Fox News controversies

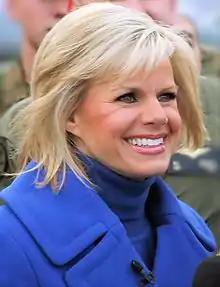
Gretchen Carlson in 2009

On July 6, 2016, former "Fox & Friends" co-host Gretchen Carlson filed a sexual harassment lawsuit against Roger Ailes in the Superior Court of New Jersey. In her complaint, Carlson alleged that she was fired from her program for refusing Ailes' sexual advances. After Carlson came forward, six more women spoke to Gabriel Sherman of "New York" magazine, alleging that Ailes had sexually harassed them and that Ailes had "spoke[n] openly of expecting women to perform sexual favors in exchange for job opportunities." "New York" reported that Megyn Kelly told investigators Ailes made "unwanted sexual advances toward her" at the start of her career. The magazine also reported that the Murdochs had given Ailes an ultimatum: resign by August 1 or be fired.